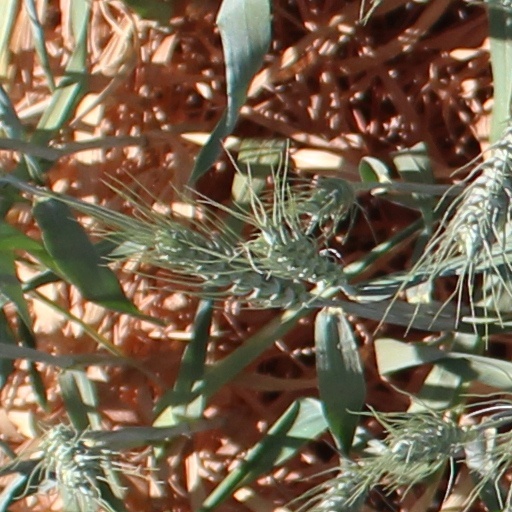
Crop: wheat